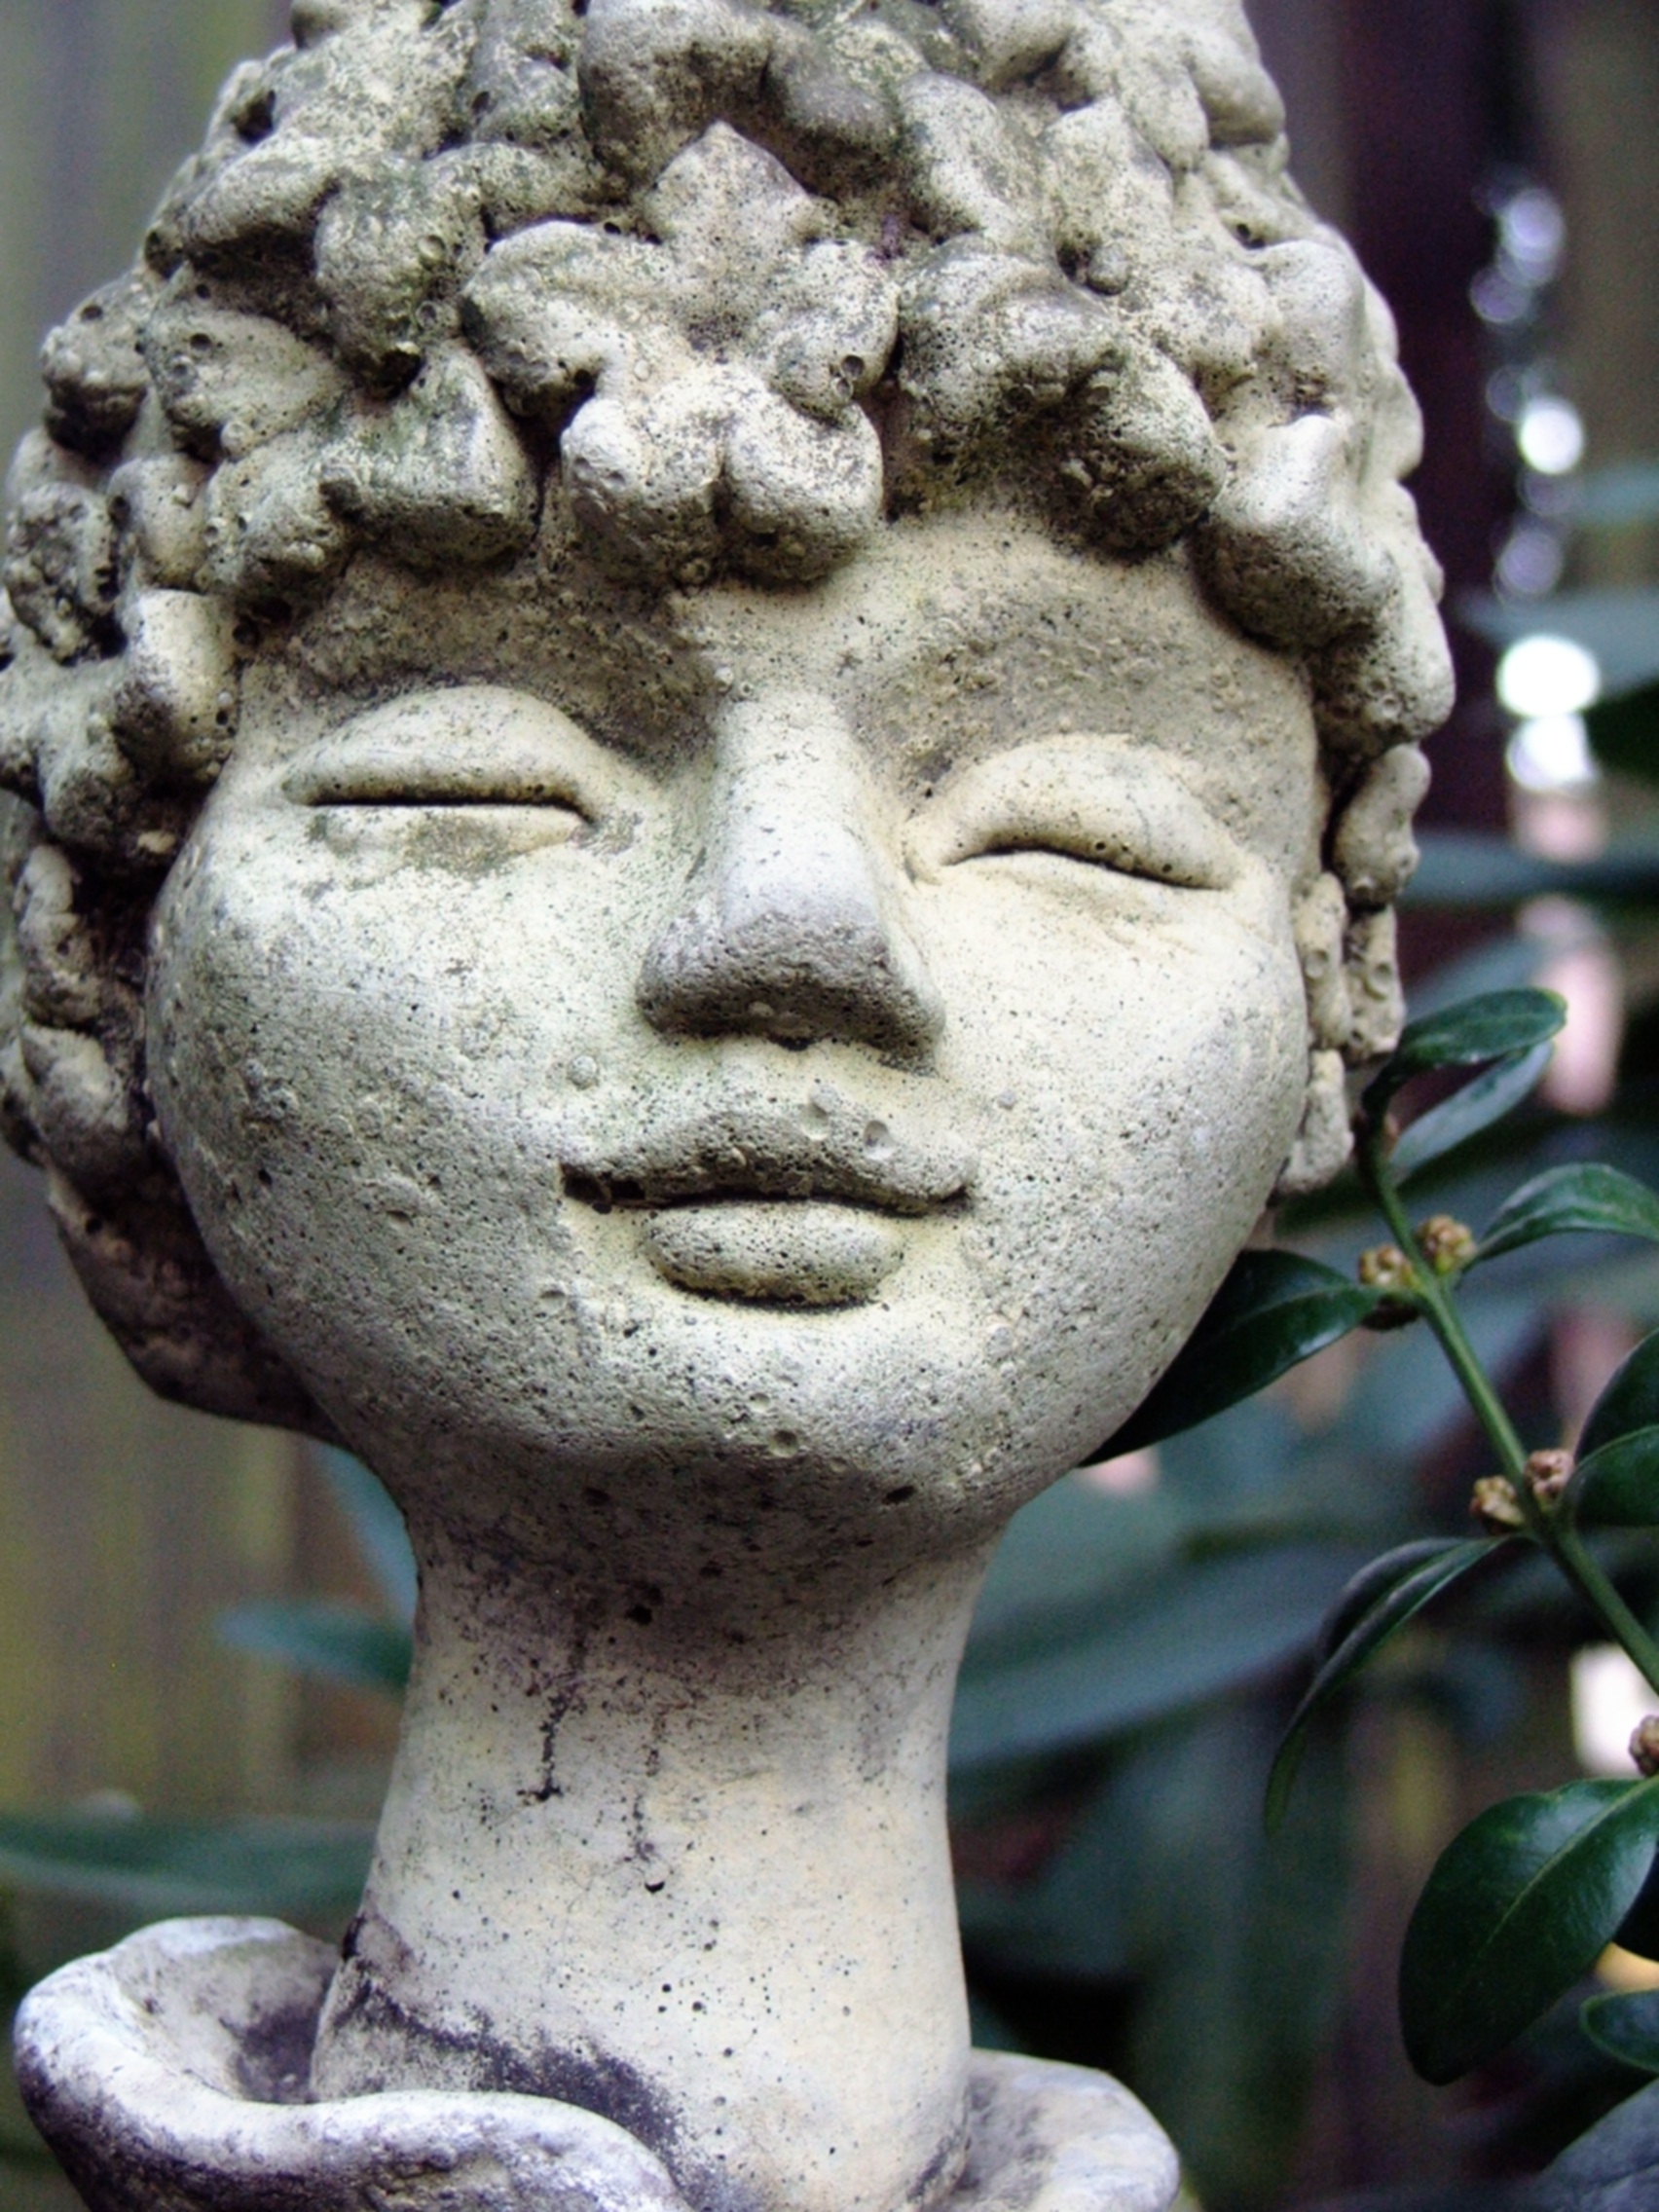
monument, statue, garden, sculpture, art, temple, head, elf, carving, imp, stone figure, garden figurines, gartendeko, stone carving, ancient history, nonbuilding structure, classical sculpture